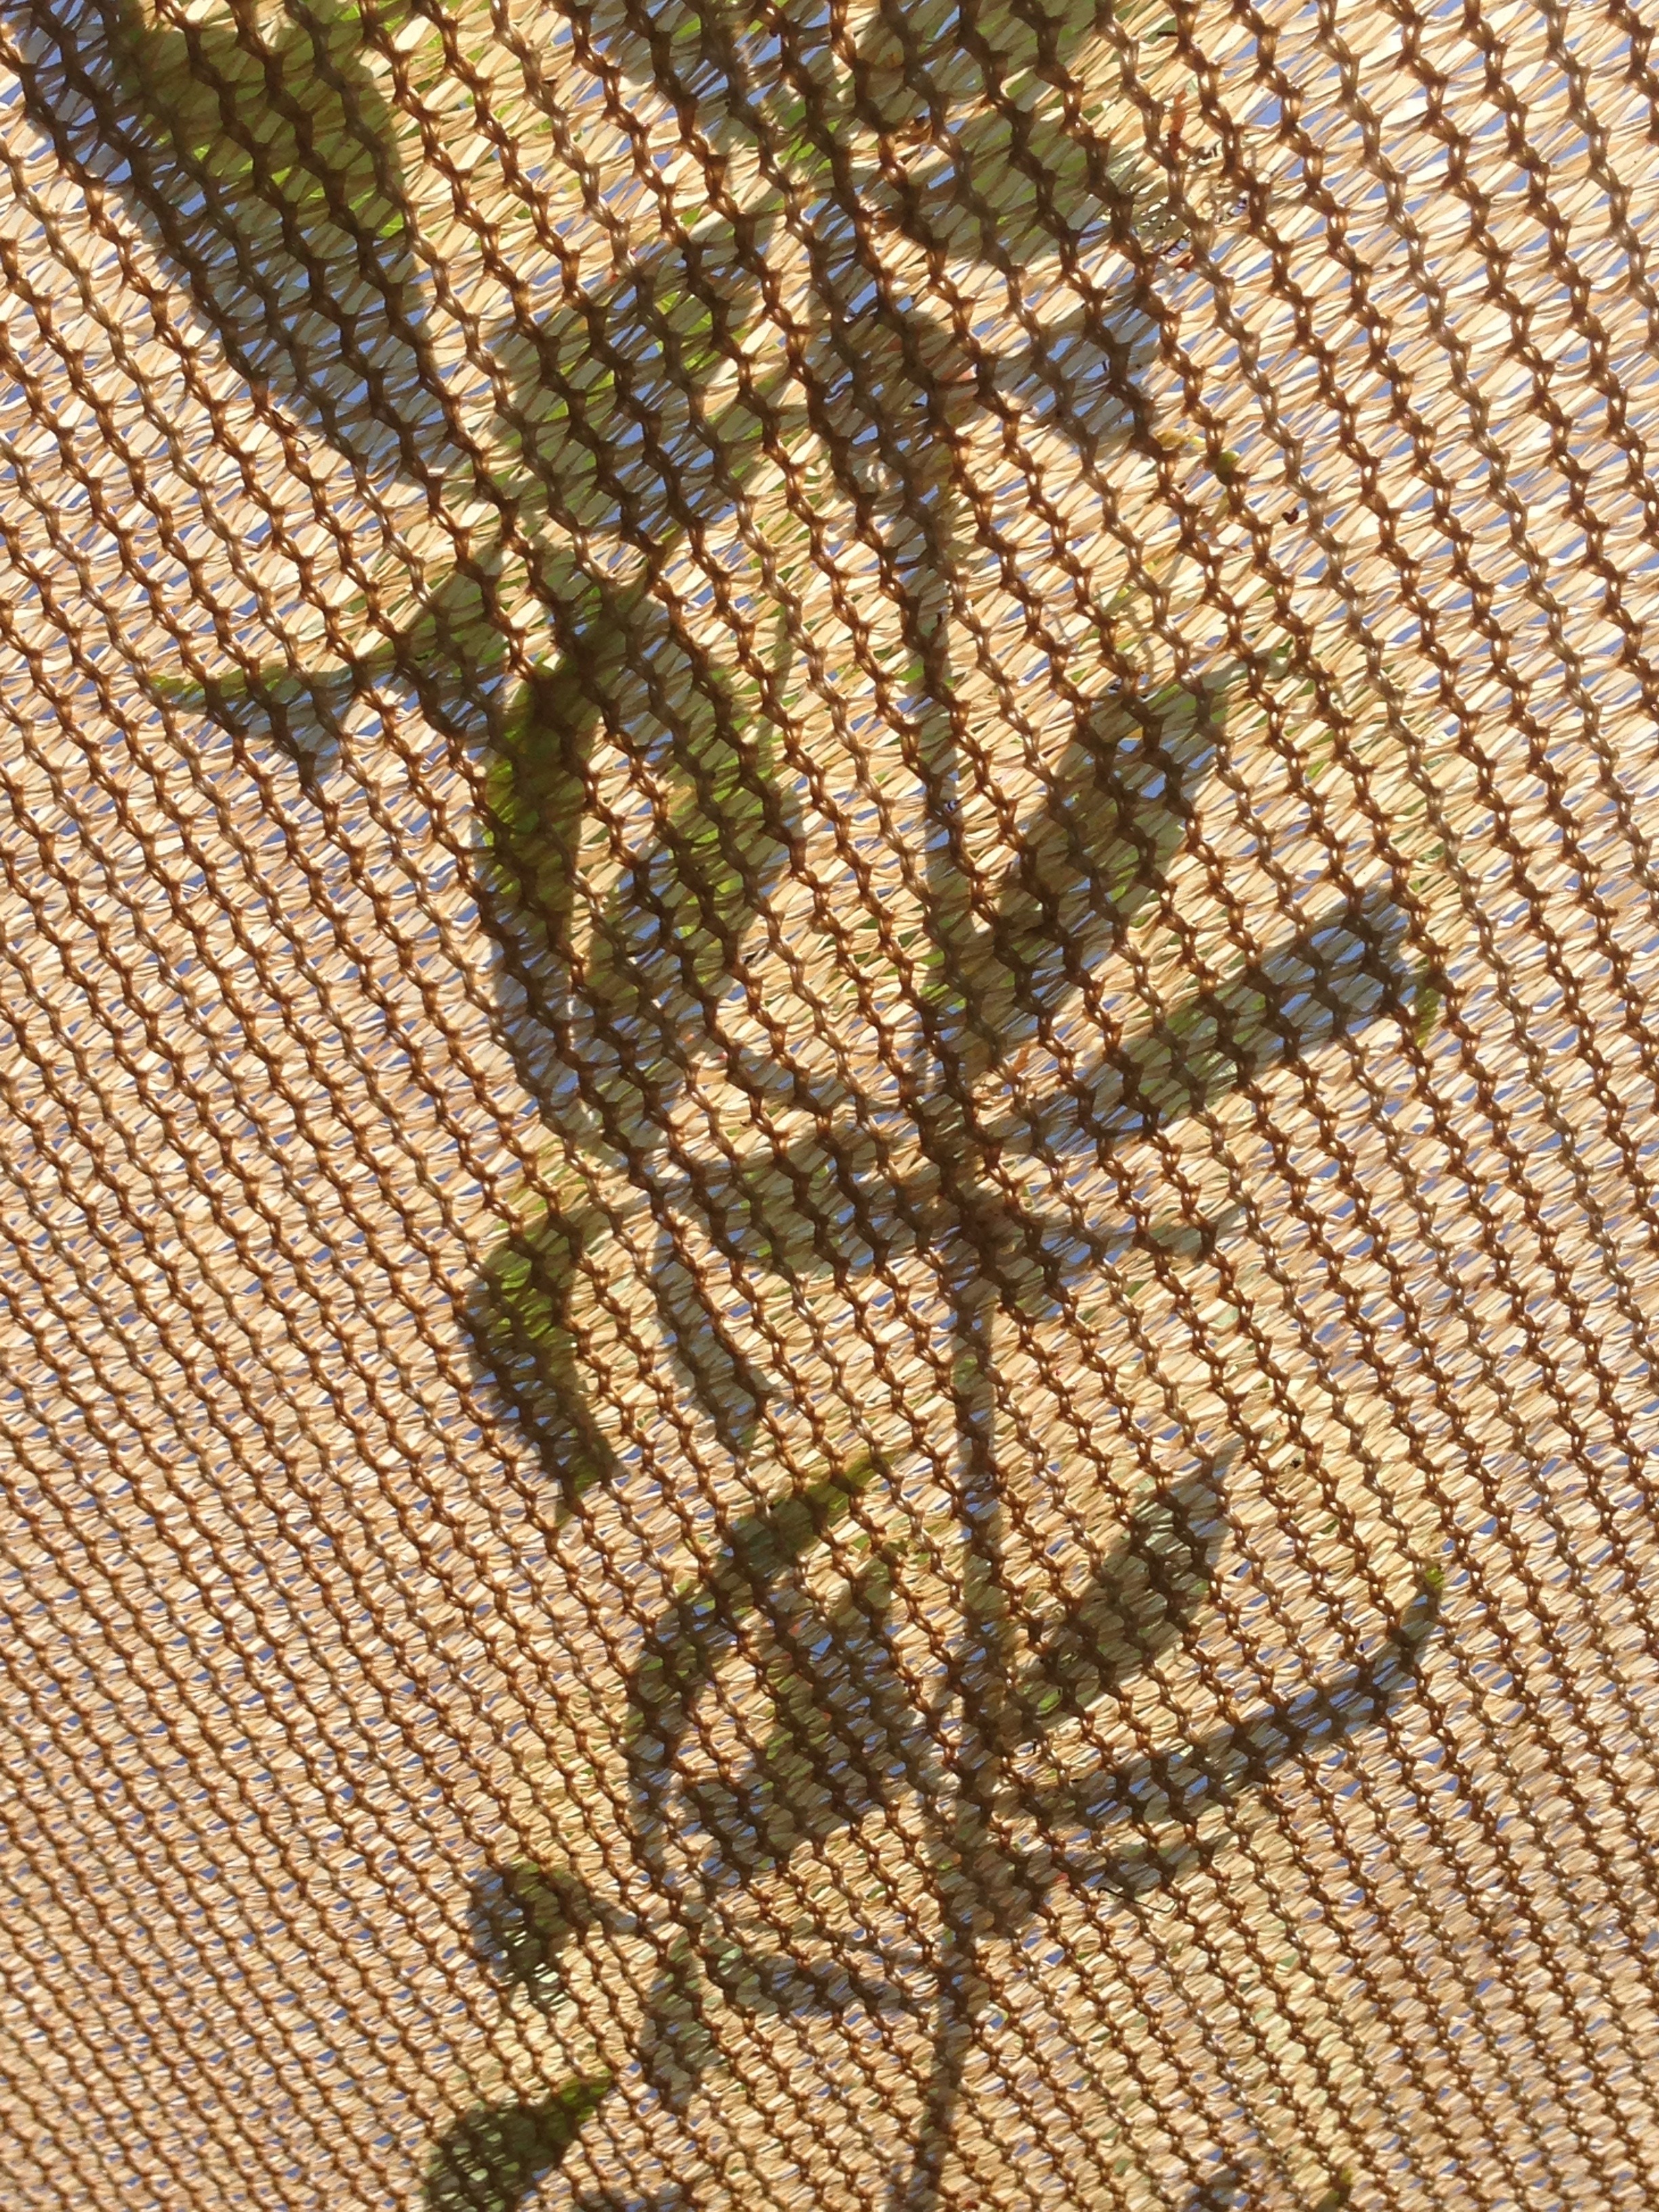
structure, sun, wine, leaf, summer, pattern, shadow, agriculture, fabric, textile, art, flooring